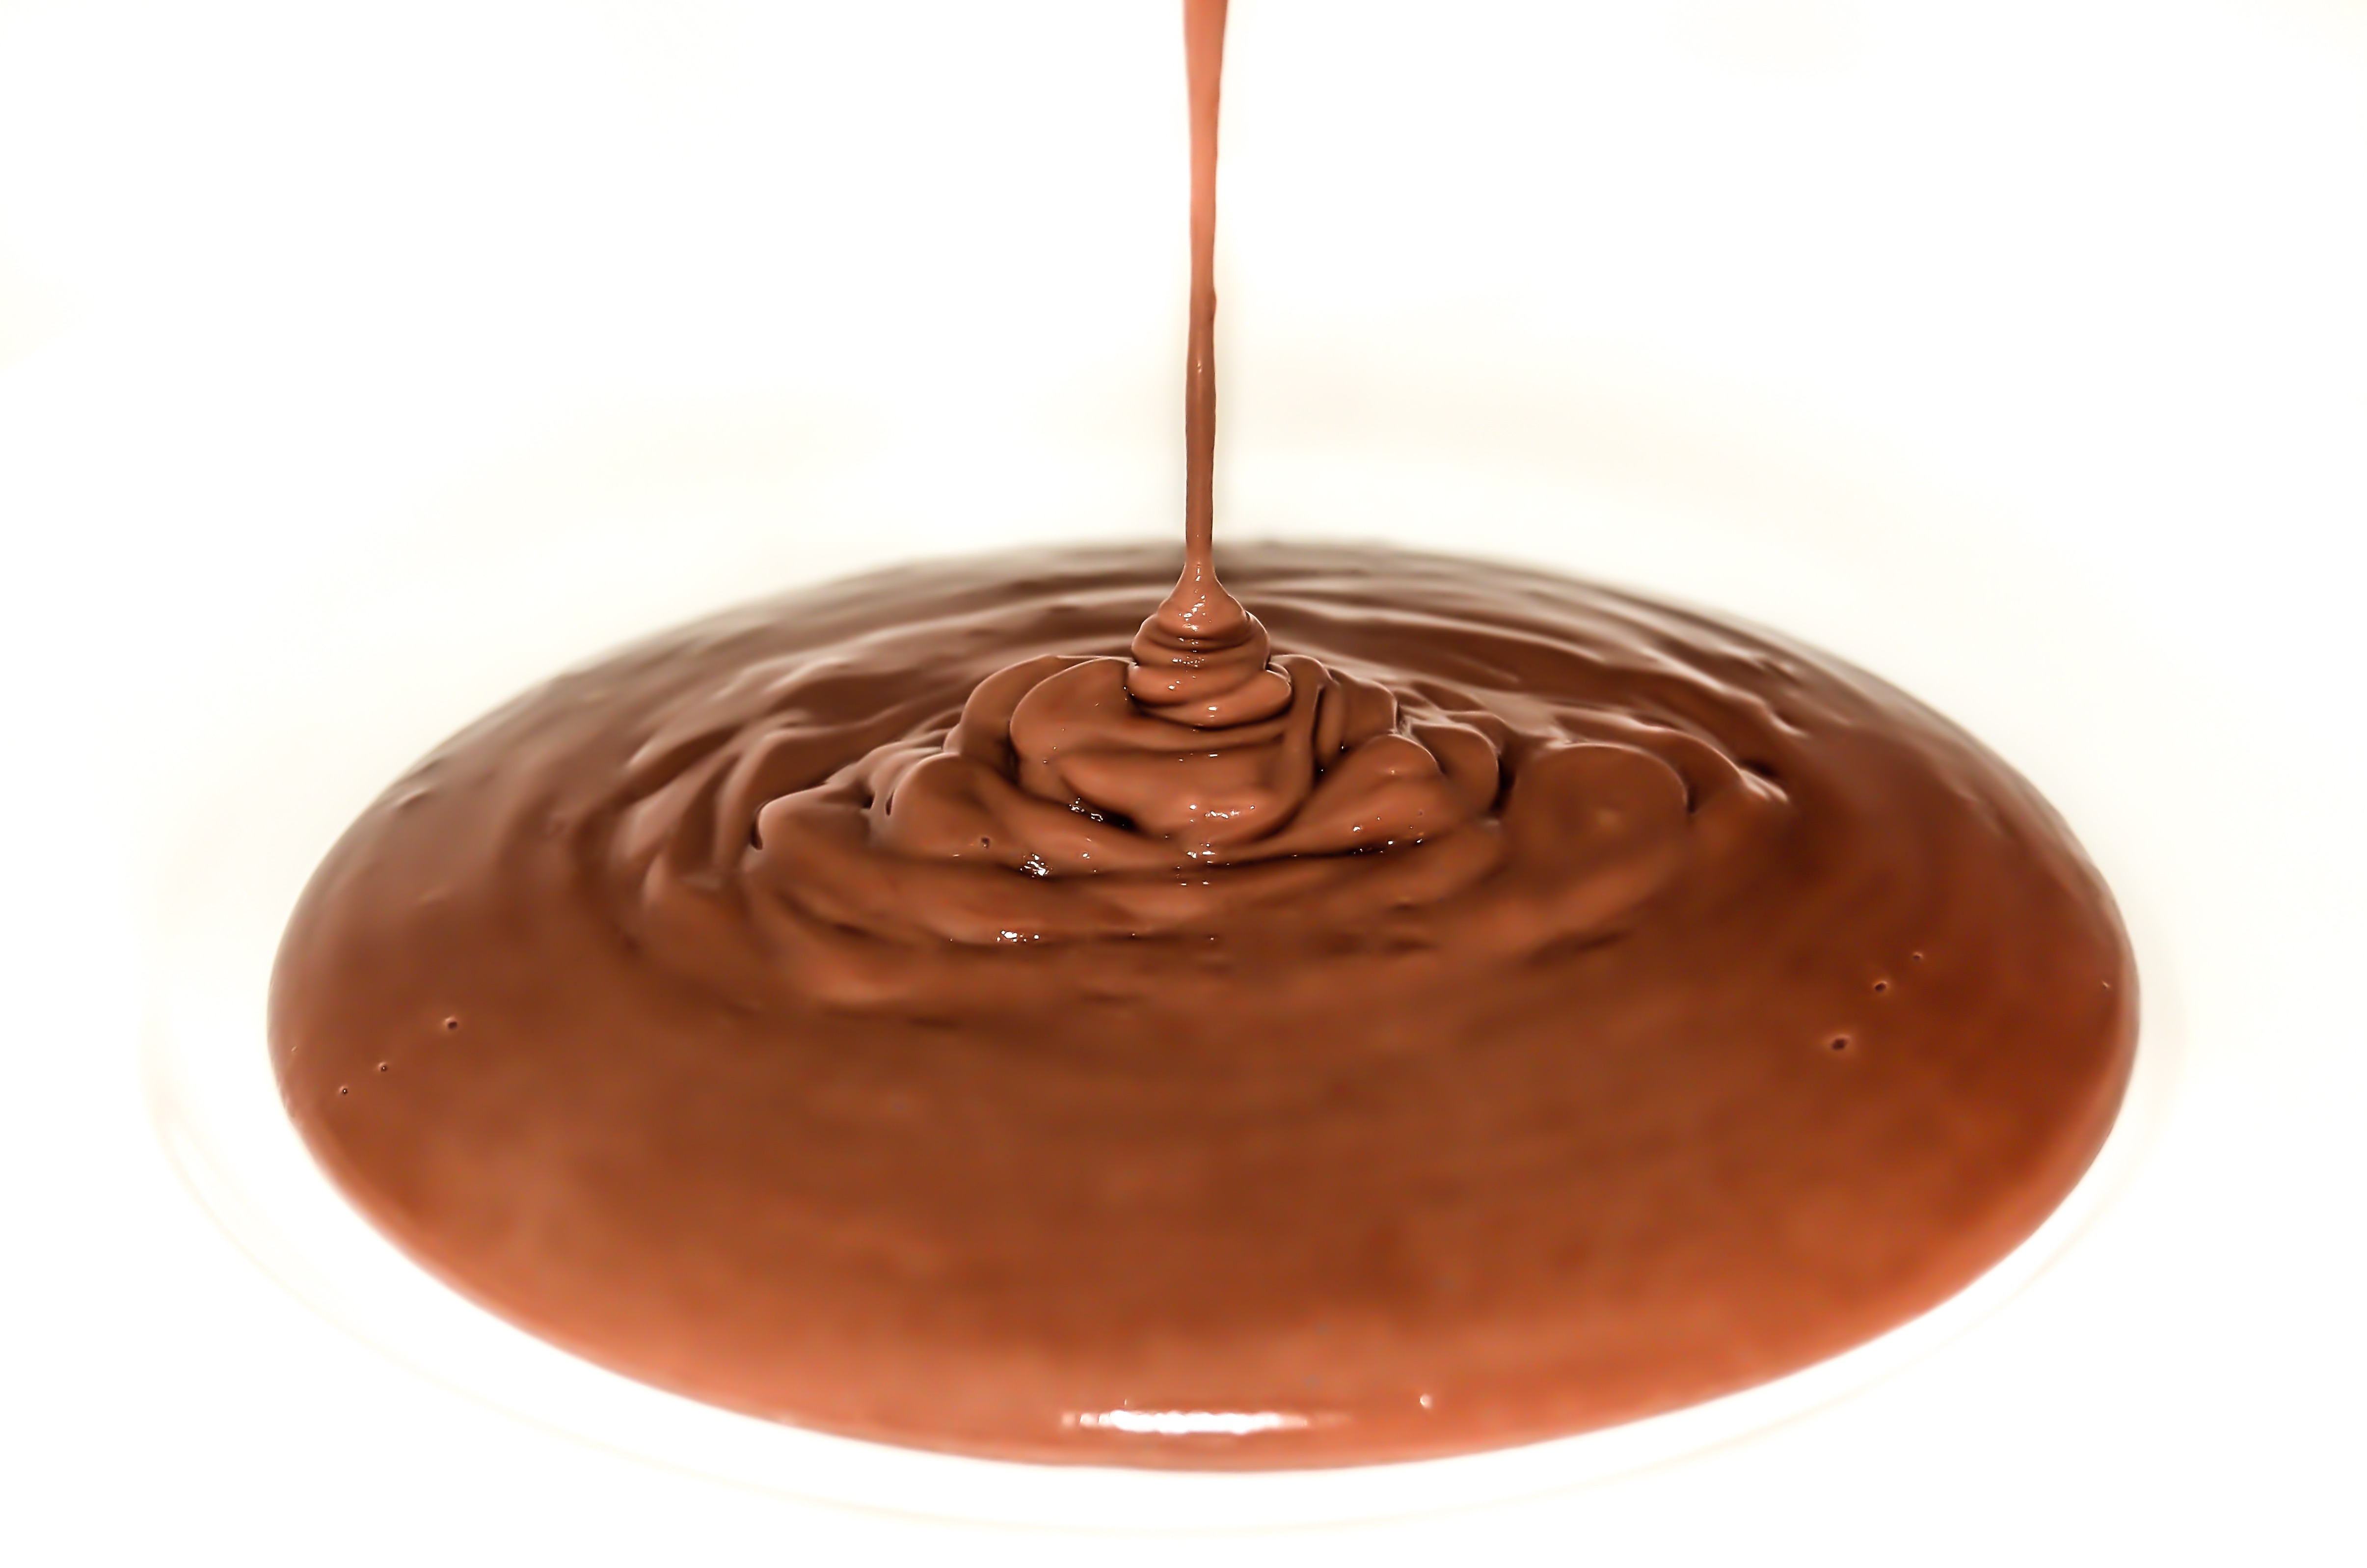
sweet, food, produce, chocolate, dessert, sweet dish, eating, sweets, pudding, praline, the sweetness